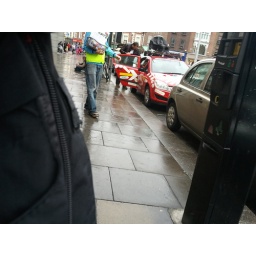
Google street view car in dublin